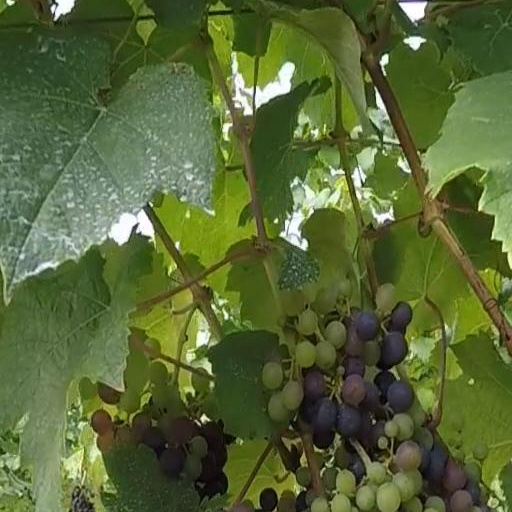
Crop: grape